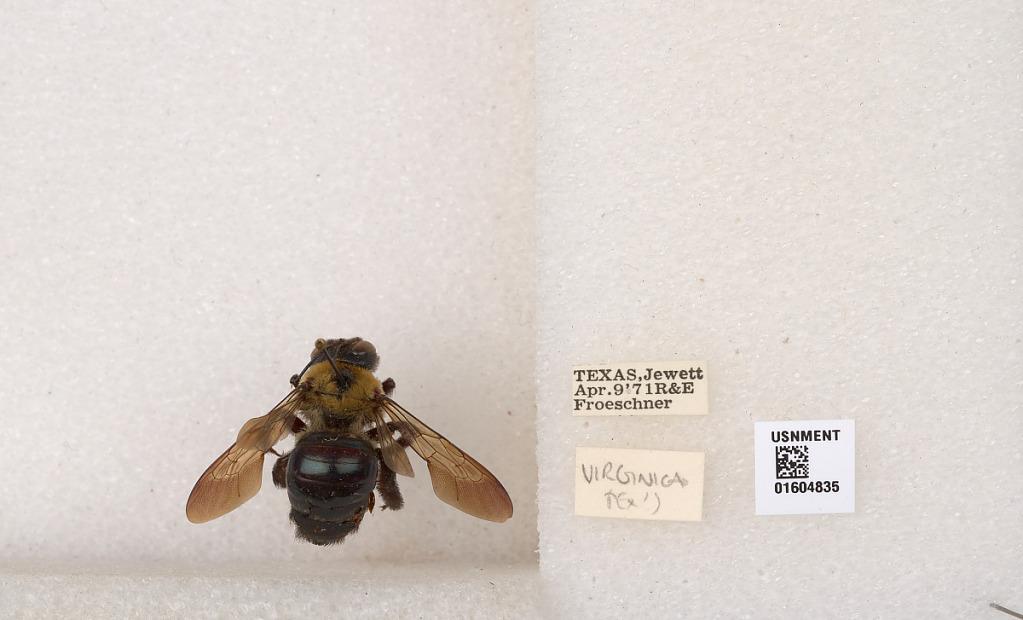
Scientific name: Xylocopa (Xylocopoides) virginica virginica (Linnaeus)
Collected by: R. Froeschner & E. Froeschner
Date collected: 1971-4-9
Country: United States
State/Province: Texas
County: Leon
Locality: Jewett